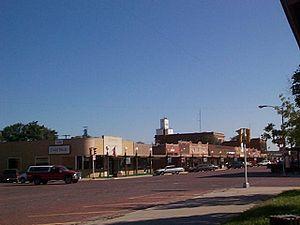
La ville d'Oberlin est le siège et la ville la plus peuplée du comté de Decatur, situé dans la partie nord-est du Kansas, aux États-Unis.